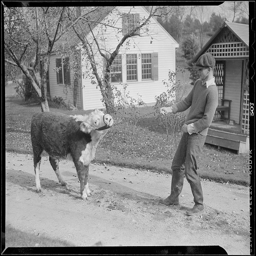
Black and white old fashioned photo of a young man pulling a cow.
A man walking his baby cow down a sidewalk.
A boy is trying to pull a stubborn cow down the dirt road.
A man tries to lead a stubborn cow down the street.
A young boy leading a resisting calf by a rope